Wilderness areas of Finland

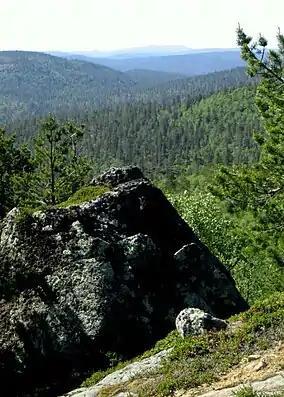
Seen from the Aviaispää fell, the Hammastunturi fell, which the surrounding wilderness area has been named after, can be seen in the horizon, around 27 km away

The wilderness areas of Finland are remote areas which are not strictly nature reserves. The areas were set up in 1991 to preserve their wilderness character, the Sami culture and their natural form of livelihood. There are 12 such areas, all of which are located in northern Lapland. The reserves cover an area of . All the reserves are managed by the Metsähallitus (Forest Administration).